Lamlash

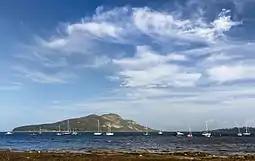
Holy Isle from Lamlash

Hamilton Terrace consists of two rows of single storey-and-attic cottages of which numbers 1–27 are on the Lamlash seafront, arranged in pairs. Numbers 1a–24a are positioned behind these and are probably coeval with numbers 1–27 and assumed to have been built for residents' summer occupation allowing the main houses to be let to visitors, an accepted practice in Arran. The terrace is a major architectural feature of the village, designed by Sir John James Burnet and constructed in the late 19th century. The houses have survived with minimal changes, even to their rear elevation. Some still have original glazing. One of the houses functions as the Lamlash Post Office at no 27. On the front side (seaside) the complex had two rectangular garden enclosures; one of these is currently a car park. On the lawn between the enclosures is a modern monument in remembrance of the Arran clearance emigrants in the form of three standing stones.